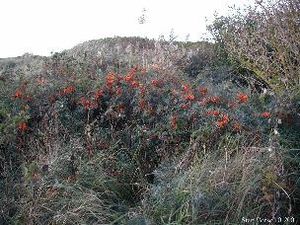
Kystklint eller -klippe
Havtorn er typisk for de meget sollyse kystskrænter.
Kystklint eller kystklippe er en naturtype, der er meget varieret. De planter den rummer, afhænger dels af højden, dels af klintens stejlhed og endelig af nærheden ved havet. Ofte ses en tydelig zonedannelse op ad skrænten, fra de stejleste skråninger nærmest havet uden vegetation, kun med laver, eller med pionérvegetation af følfod m.fl., til partier med græs og urter på toppen og på mere beskyttede dele af skråningerne. På mere beskyttede lokaliteter er der gradvise overgange til mere eller mindre kystpåvirkede varianter af hede, overdrev, højstaudesamfund, krat eller skov.